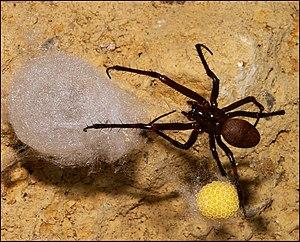
Meta bourneti femelle près d'une ponte récente, l'autre, ancienne, dans un cocon.
Meta bourneti est une espèce d'araignées aranéomorphes de la famille des Tetragnathidae.